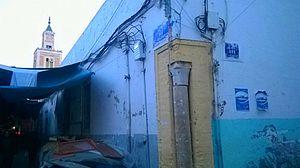
El Halfaouine, Bab Souika , Tunis الحلفاوين, باب سويقة ، تونس
Le souk El Halfaouine est l'un des souks de Tunis.
La mosquée Abi Mohamed El Morjani est une mosquée tunisienne située dans le quartier de Halfaouine, au niveau du faubourg nord de la médina de Tunis.